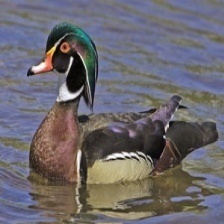
Species: WOOD DUCK
Scientific name: AIX SPONSA
ImageNet parent category: drake